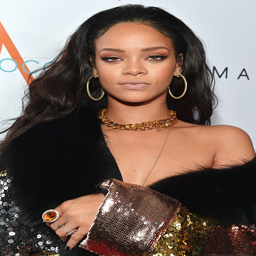
musical artist at 1st annual awards ' .